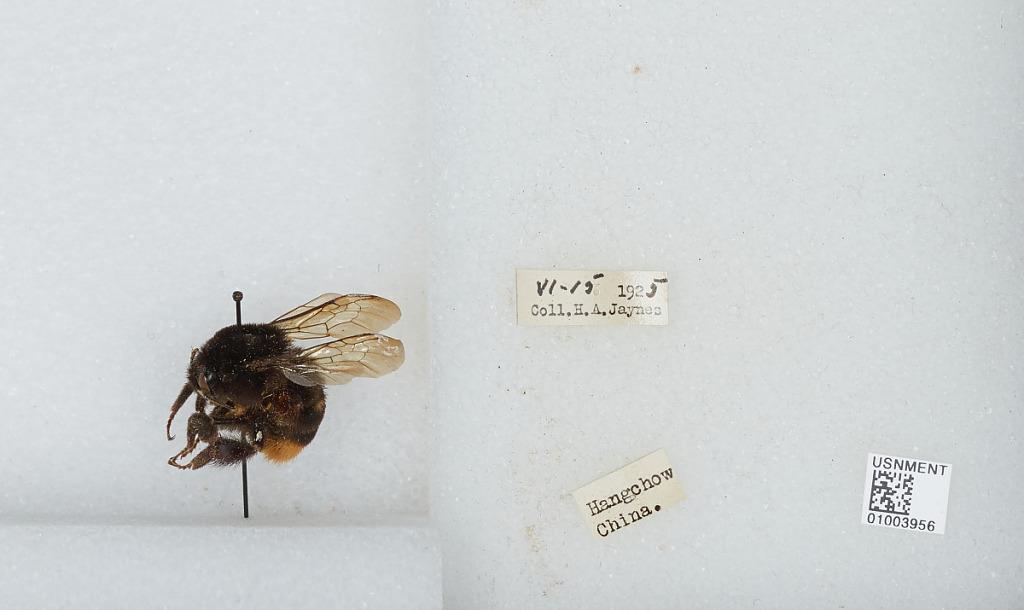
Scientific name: Bombus (Bombus) ignitus Smith
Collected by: H. Jaynes
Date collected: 1925-6-15
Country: China
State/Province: Zheijang Sheng
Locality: Hangzhou